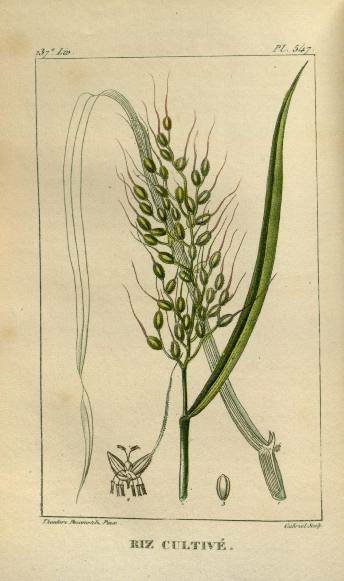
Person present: No